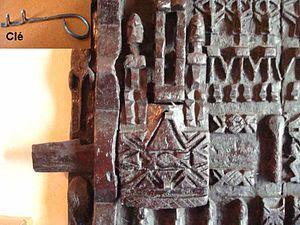
Serrure de porte de grenier à grain du pays Dogon au Mali.
Une serrure est un mécanisme de fermeture qui ne peut être ouvert que par une clef ou une combinaison correspondante.